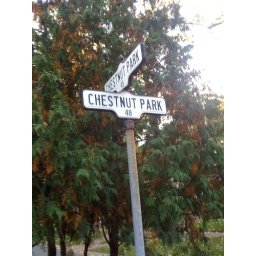
The least helpful street sign in Rosedale